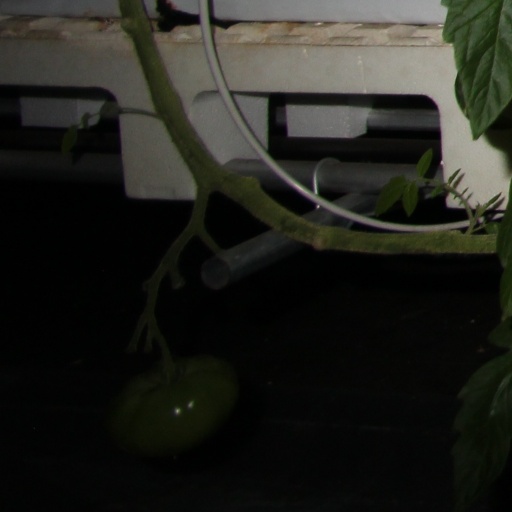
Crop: tomato